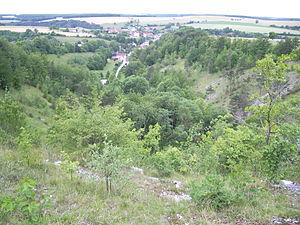
Etalante vu du cirque de la coquille